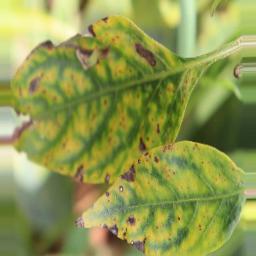
Label: nutritional